Indoor cycling

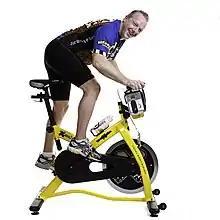
Typical fixed wheel ergonomically adjustable variable resistance bike

These five movements each work a different part of the body and focus on different leg muscle groups. The rider should always maintain control of the flywheel by having resistance applied and remaining below a cadence of 110 RPM. Not all bikes have a freewheel, or 'smart release', and it is possible that the flywheel will 'run away' with the rider with the potential for causing injury. The rider should be able to maintain perfectly even pedal rotations at high resistance. This becomes difficult below 60 RPM cadence and failing to make 'perfect circles' increases the risk of knee and hip injury. A road cyclist will normally have a natural pedal cadence, of about 85 RPM and will control changes in terrain by changing gear to maintain this rate. The goal of the spinning programme is not to exceed this natural rate by more than 25 RPM higher (110 RPM) or lower (60 RPM)